Fair Rosamond (opera)

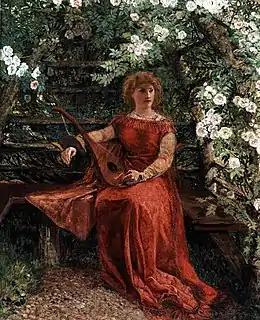
"Fair Rosamund in Her Bower", by William Bell Scott, 1854

Fair Rosamond is an English historical opera in four acts composed by John Barnett, written in 1837 to a libretto by Charles Zachary Barnett, after the legend of Rosamund Clifford ("Fair Rosamond" or the "Rose of the World"), the 12th century mistress of King Henry II who was said to have been poisoned by the King's wife, Queen Eleanor. In his opera, Barnett effects a happier ending.